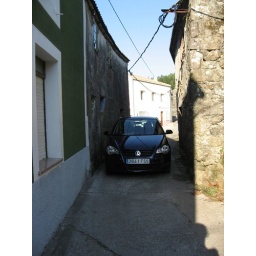
Our rental car trying to navigate the tiny roads in Spain.